Trams in Belgrade

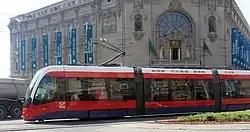
CAF Urbos tram, passing in front of the Belgrade Cooperative in the Savamala neighborhood

In July 2015, city administration announced an ambitious plan of the tram grid expansion. The planned phased development includes restoration of the line No. 11, establishment of the line No. 4 from Tašmajdan to Banjica, renumeration of all tram lines which would then be numbered in one sequence from 1 to 12, several new lines (Mirijevo-Vidikovac, Bežanijska Kosa-Vidikovac, Kalemegdan-Studentski Grad, Kalemegdan-Republic Square-Ustanička), shortening of the Circle of the Deuce, revitalization of the stock and introduction of the free internet, air conditioning and commuter counters, etc. The massive changes in public transportation were announced for 1 January 2016.